Amud

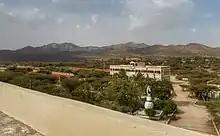
Amoud University

The region around the ancient town and university is inhabited by the Faarah Nuur, one of the two sub divisions of Reer Nuur, a subclan of the Gadabuursi Dir clan.